Indian River State College

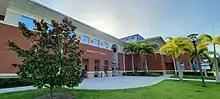
Brackett Library, Mueller campus

Located in Vero Beach, the Mueller campus offers a range of degree programs, including associate and bachelor's degrees, with flexible day, evening, and weekend classes. The campus houses the Brackett Library, a joint-use facility with Indian River County, and the Schumann Center, providing comprehensive student services like financial aid, career counseling, and textbook purchasing. The Richardson Center is home to the Culinary Institute and serves as a hub for community and business events, supporting economic development in the region.